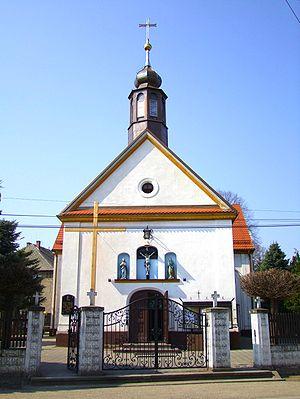
Kryry est une localité polonaise de la gmina de Suszec, située dans le powiat de Pszczyna en voïvodie de Silésie.